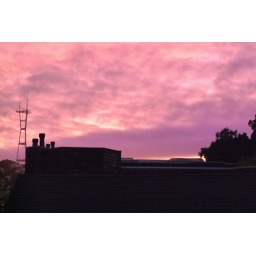
From atop a hill in the Castro, San Francisco. As the sun went down, the color of the sky changed.